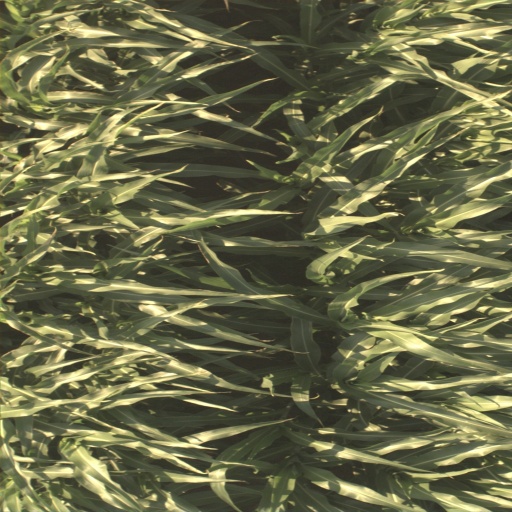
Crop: sorghum